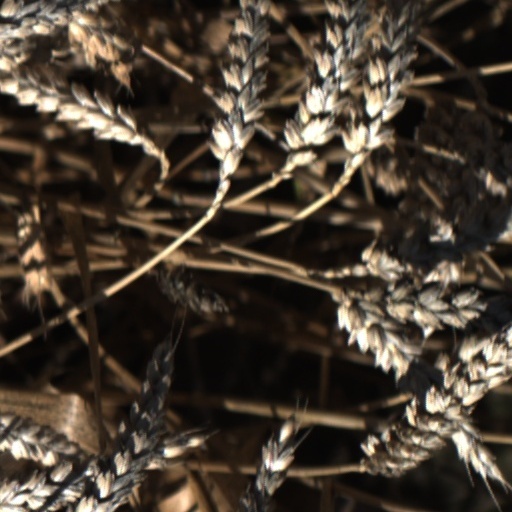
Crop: wheat